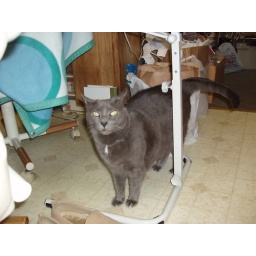
Gwen under computer stand in the kitchen